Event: Typhoon Ruby
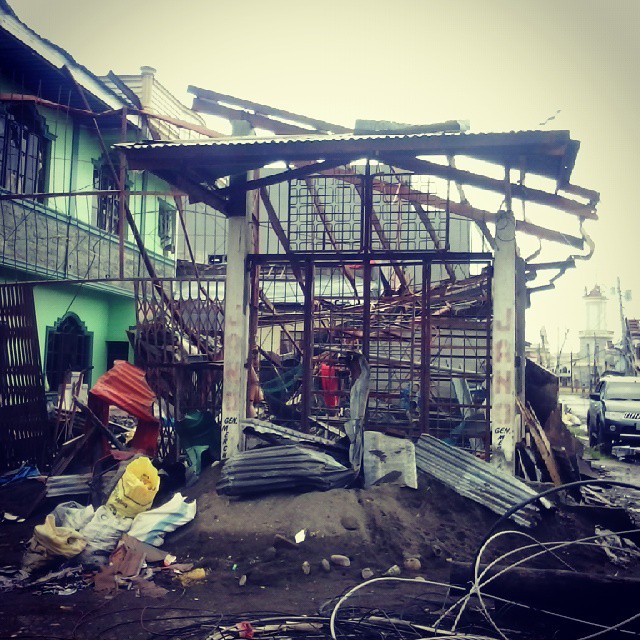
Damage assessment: damage